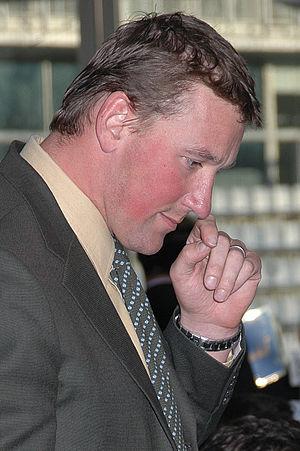
Matthew Pinsent est un rameur britannique, quatre fois champion olympique et dix fois champion du monde.